Chilperic I of Burgundy

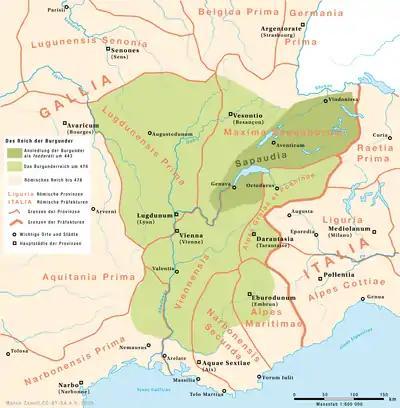
Kingdom of the Burgundians between 443 and 476 AD

Chilperic I (died 480) was the King of Burgundy from 473 until his death. He succeeded his brother Gundioch and co-ruled with his nephews Godomar I, Gundobad, Chilperic II, and Godegisel.